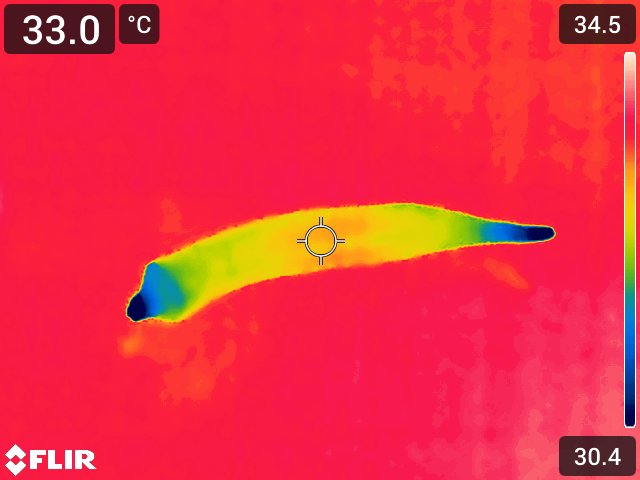
Maturity: over_matured